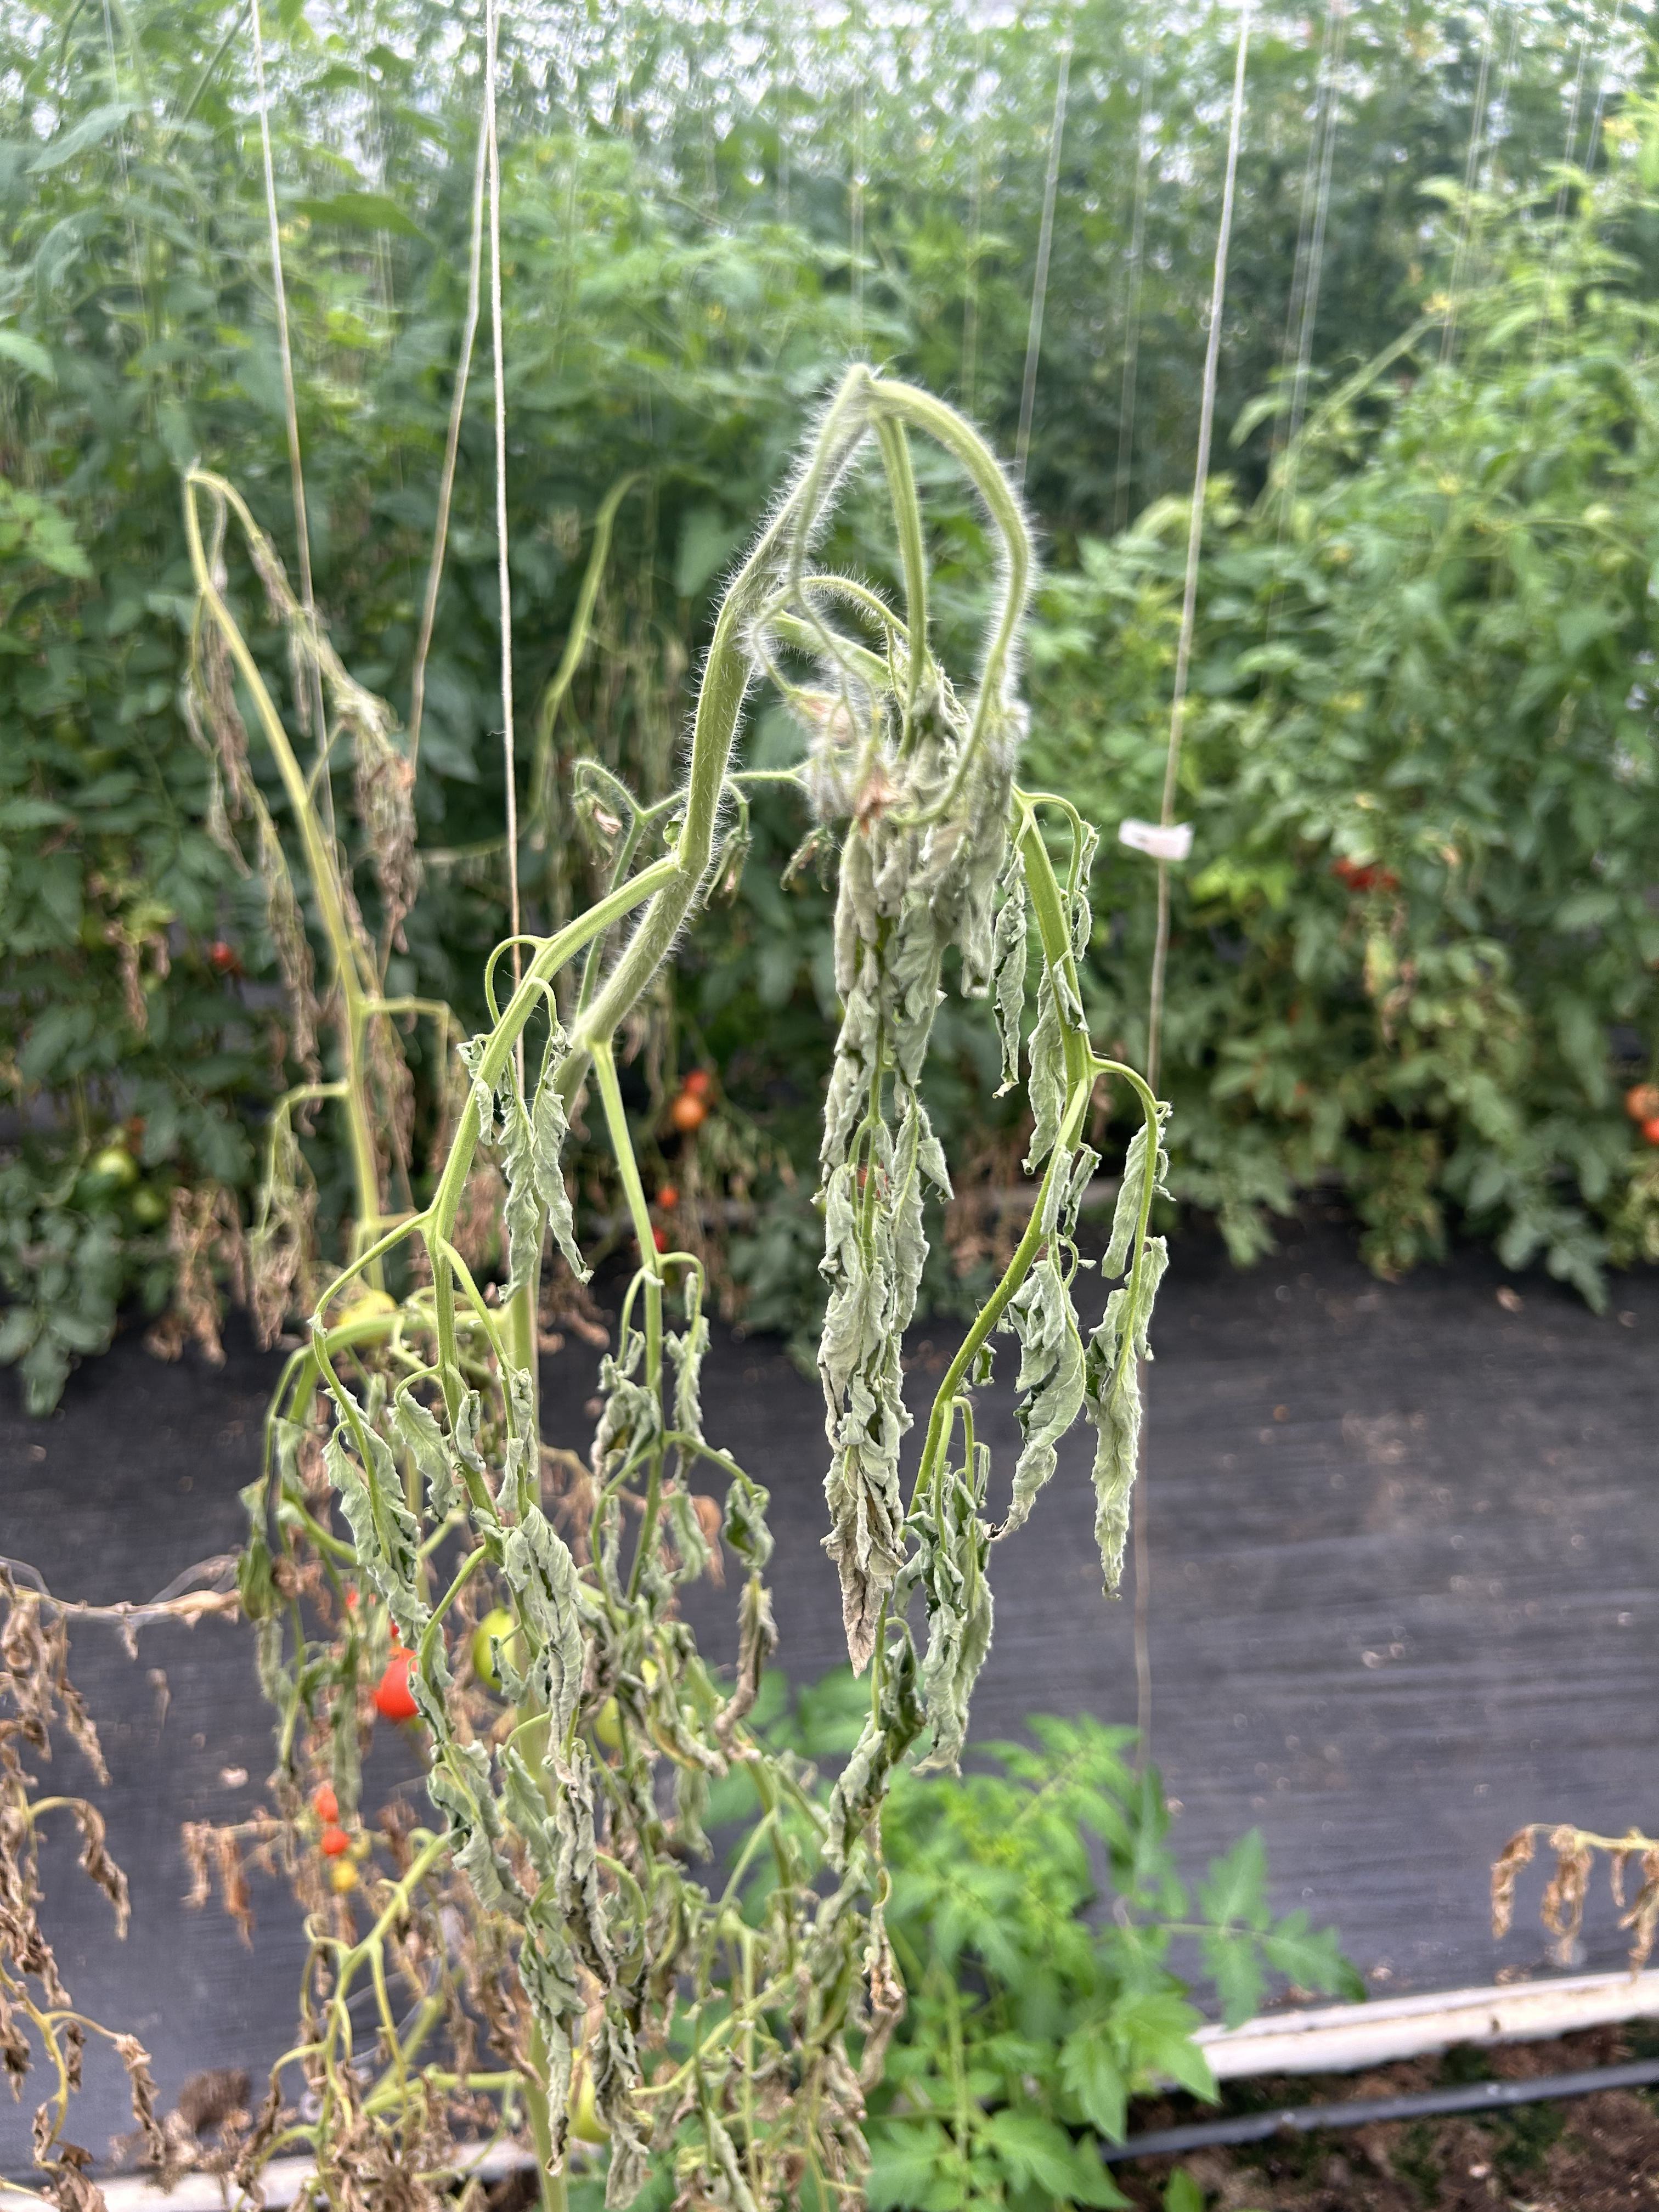
Disease: Wilt